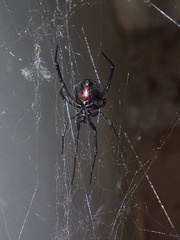
Species: Lactrodectus_hesperus